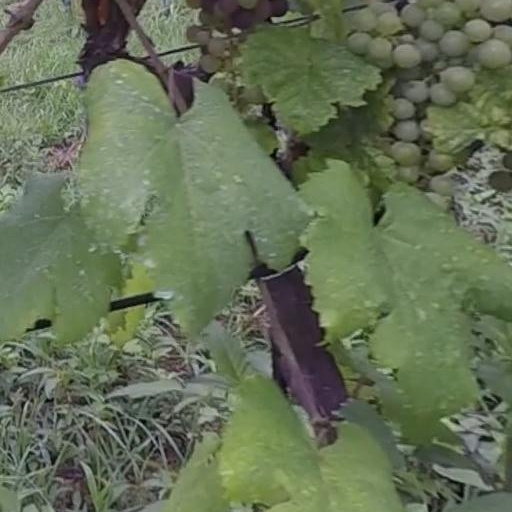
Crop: grape